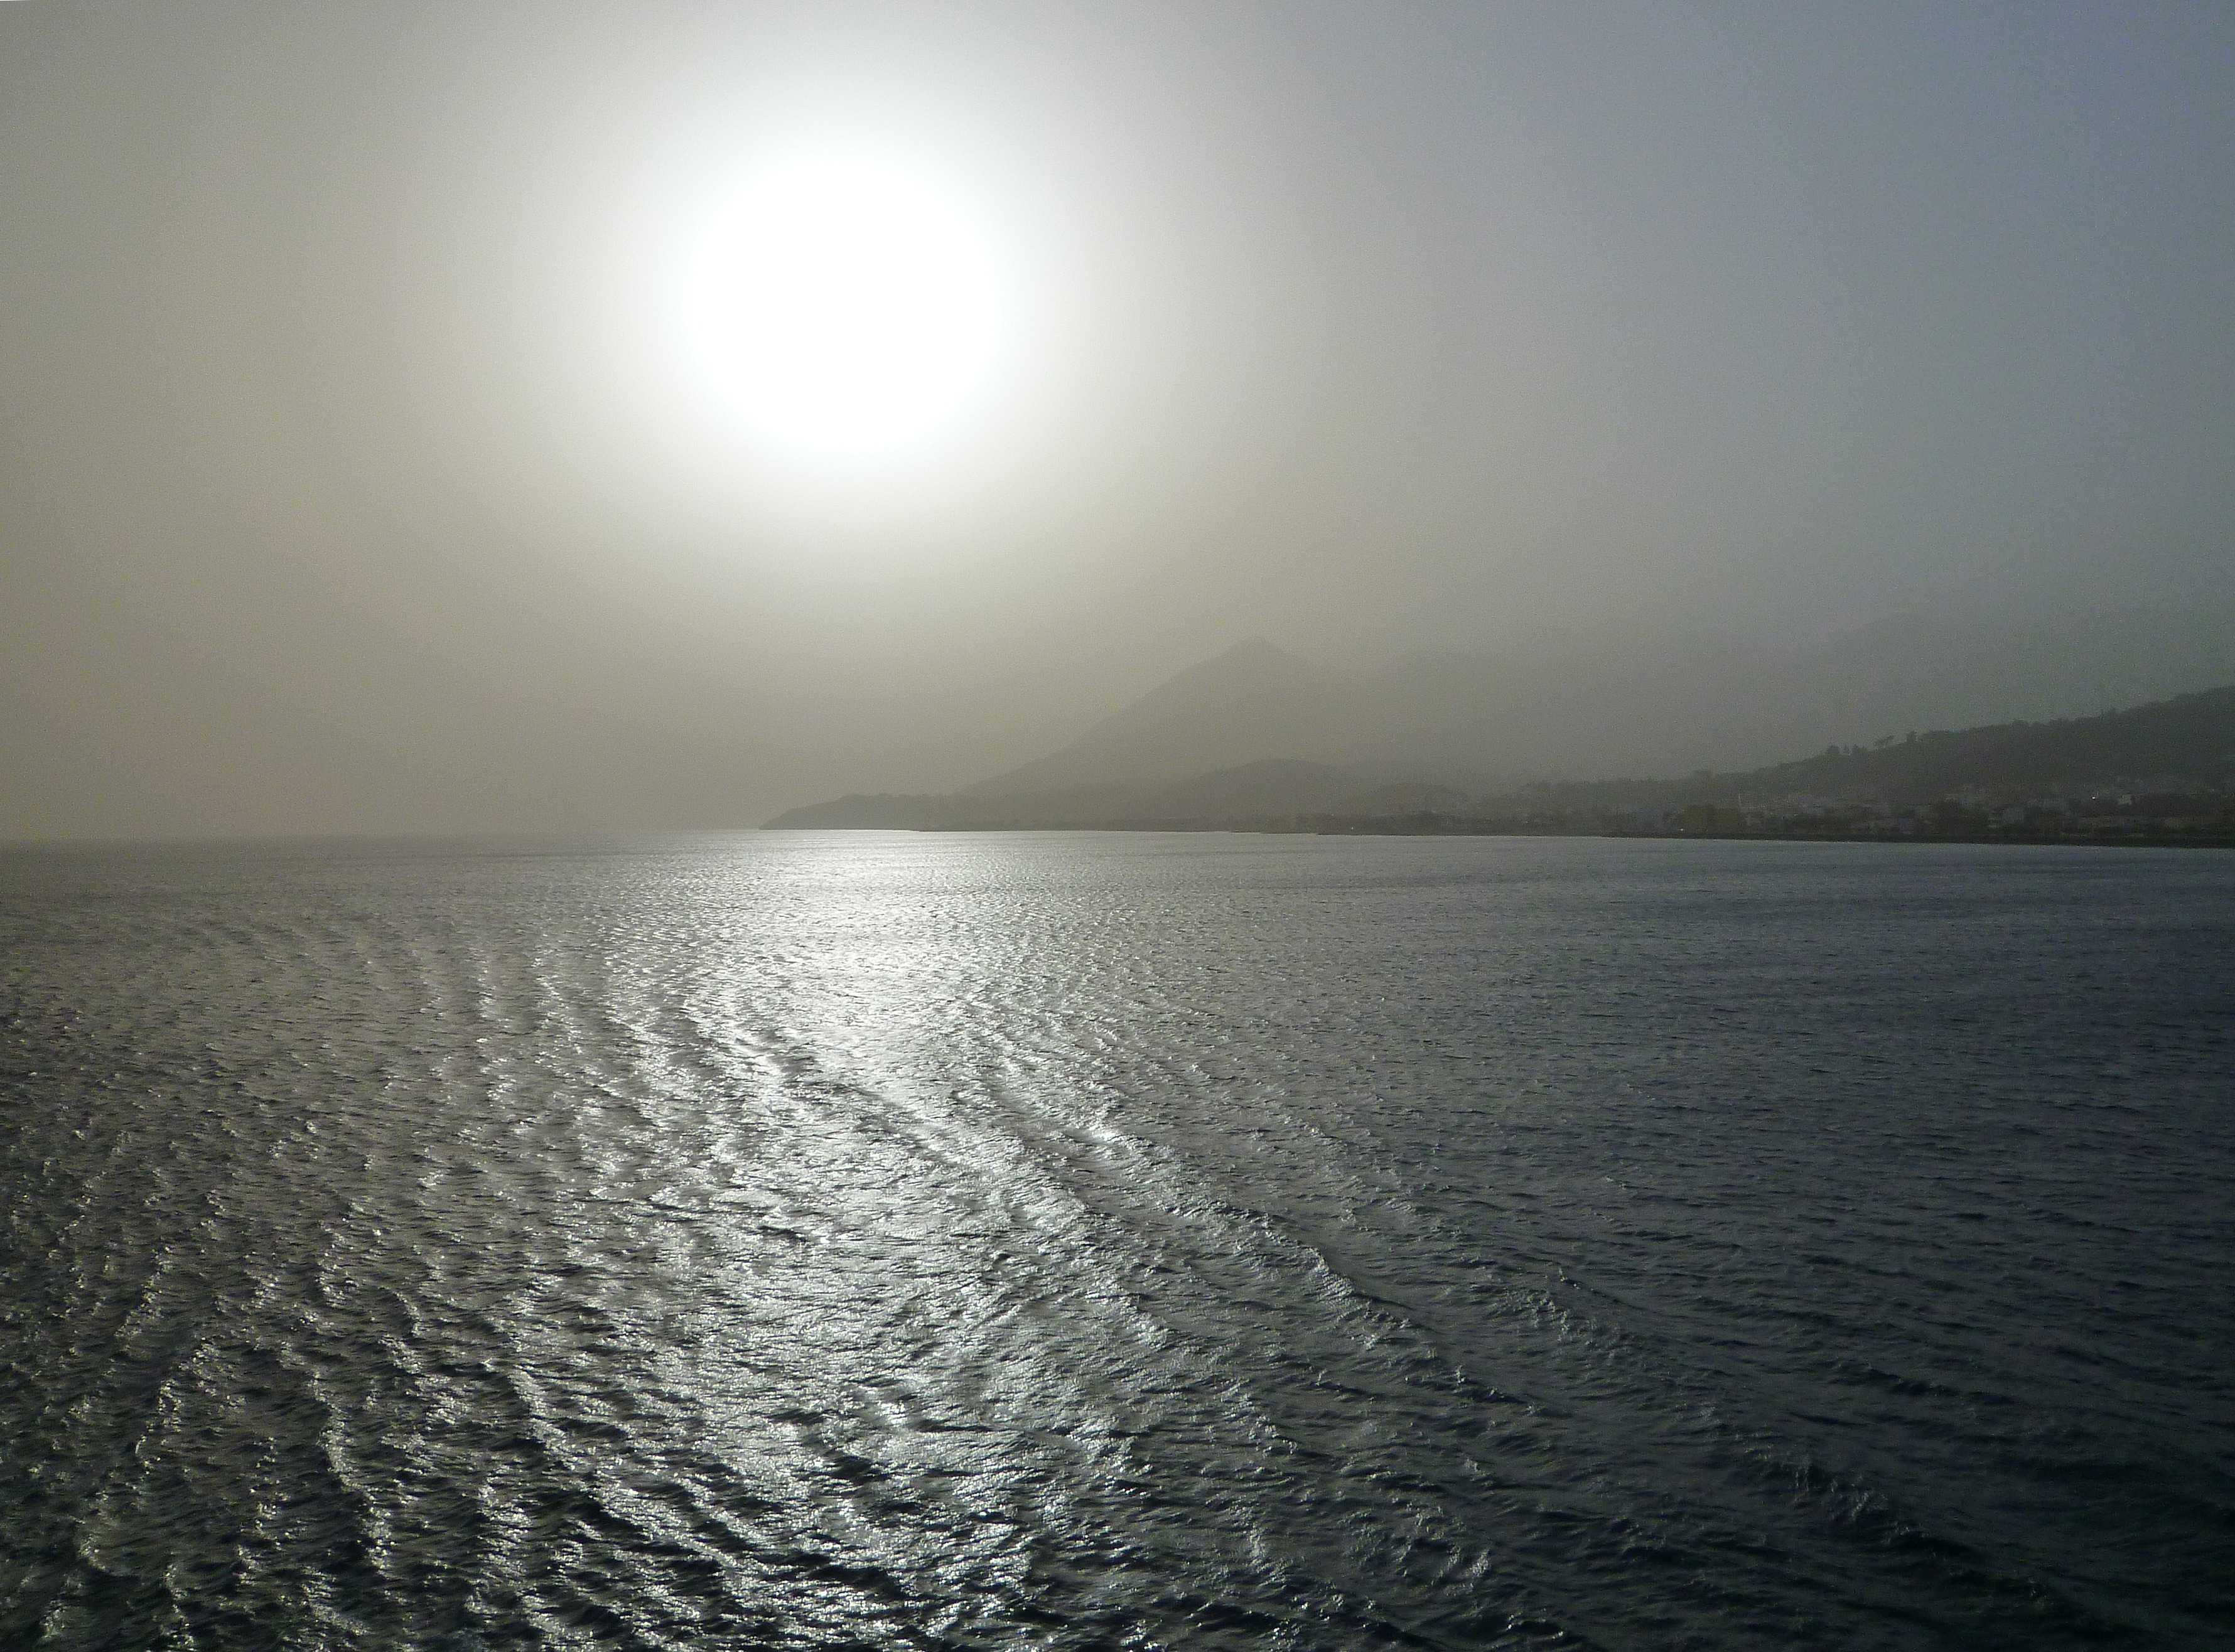
sea, coast, nature, ocean, horizon, sun, fog, sunrise, sunset, mist, sunlight, morning, wave, lake, dawn, vacation, dusk, reflection, holiday, greece, samos, atmospheric phenomenon, wind wave